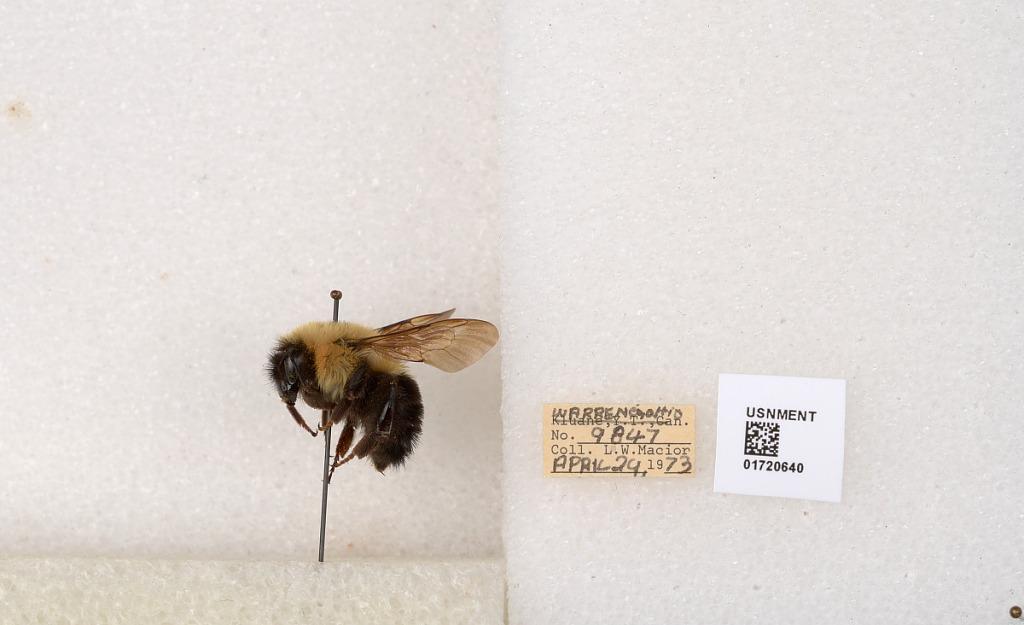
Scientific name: Bombus bimaculatus Cresson
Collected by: L. Macior
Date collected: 1973-4-24
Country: United States
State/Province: Ohio
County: Warren
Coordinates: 39.4276, -84.1668